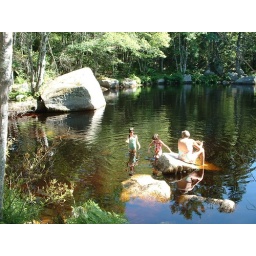
freds hole near bear river